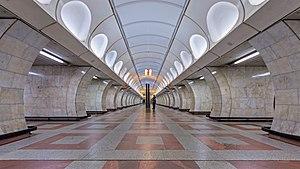
Prague est la capitale et la plus grande ville de la Tchéquie, en Bohême. Située au cœur de l'Europe centrale, à l'ouest du pays, la ville est édifiée sur les rives de la Vltava.
Le métro de Prague existe depuis 1974. Le réseau comporte trois lignes dont l'exploitation est assurée par l'entreprise Dopravní podnik hlavního města Prahy.